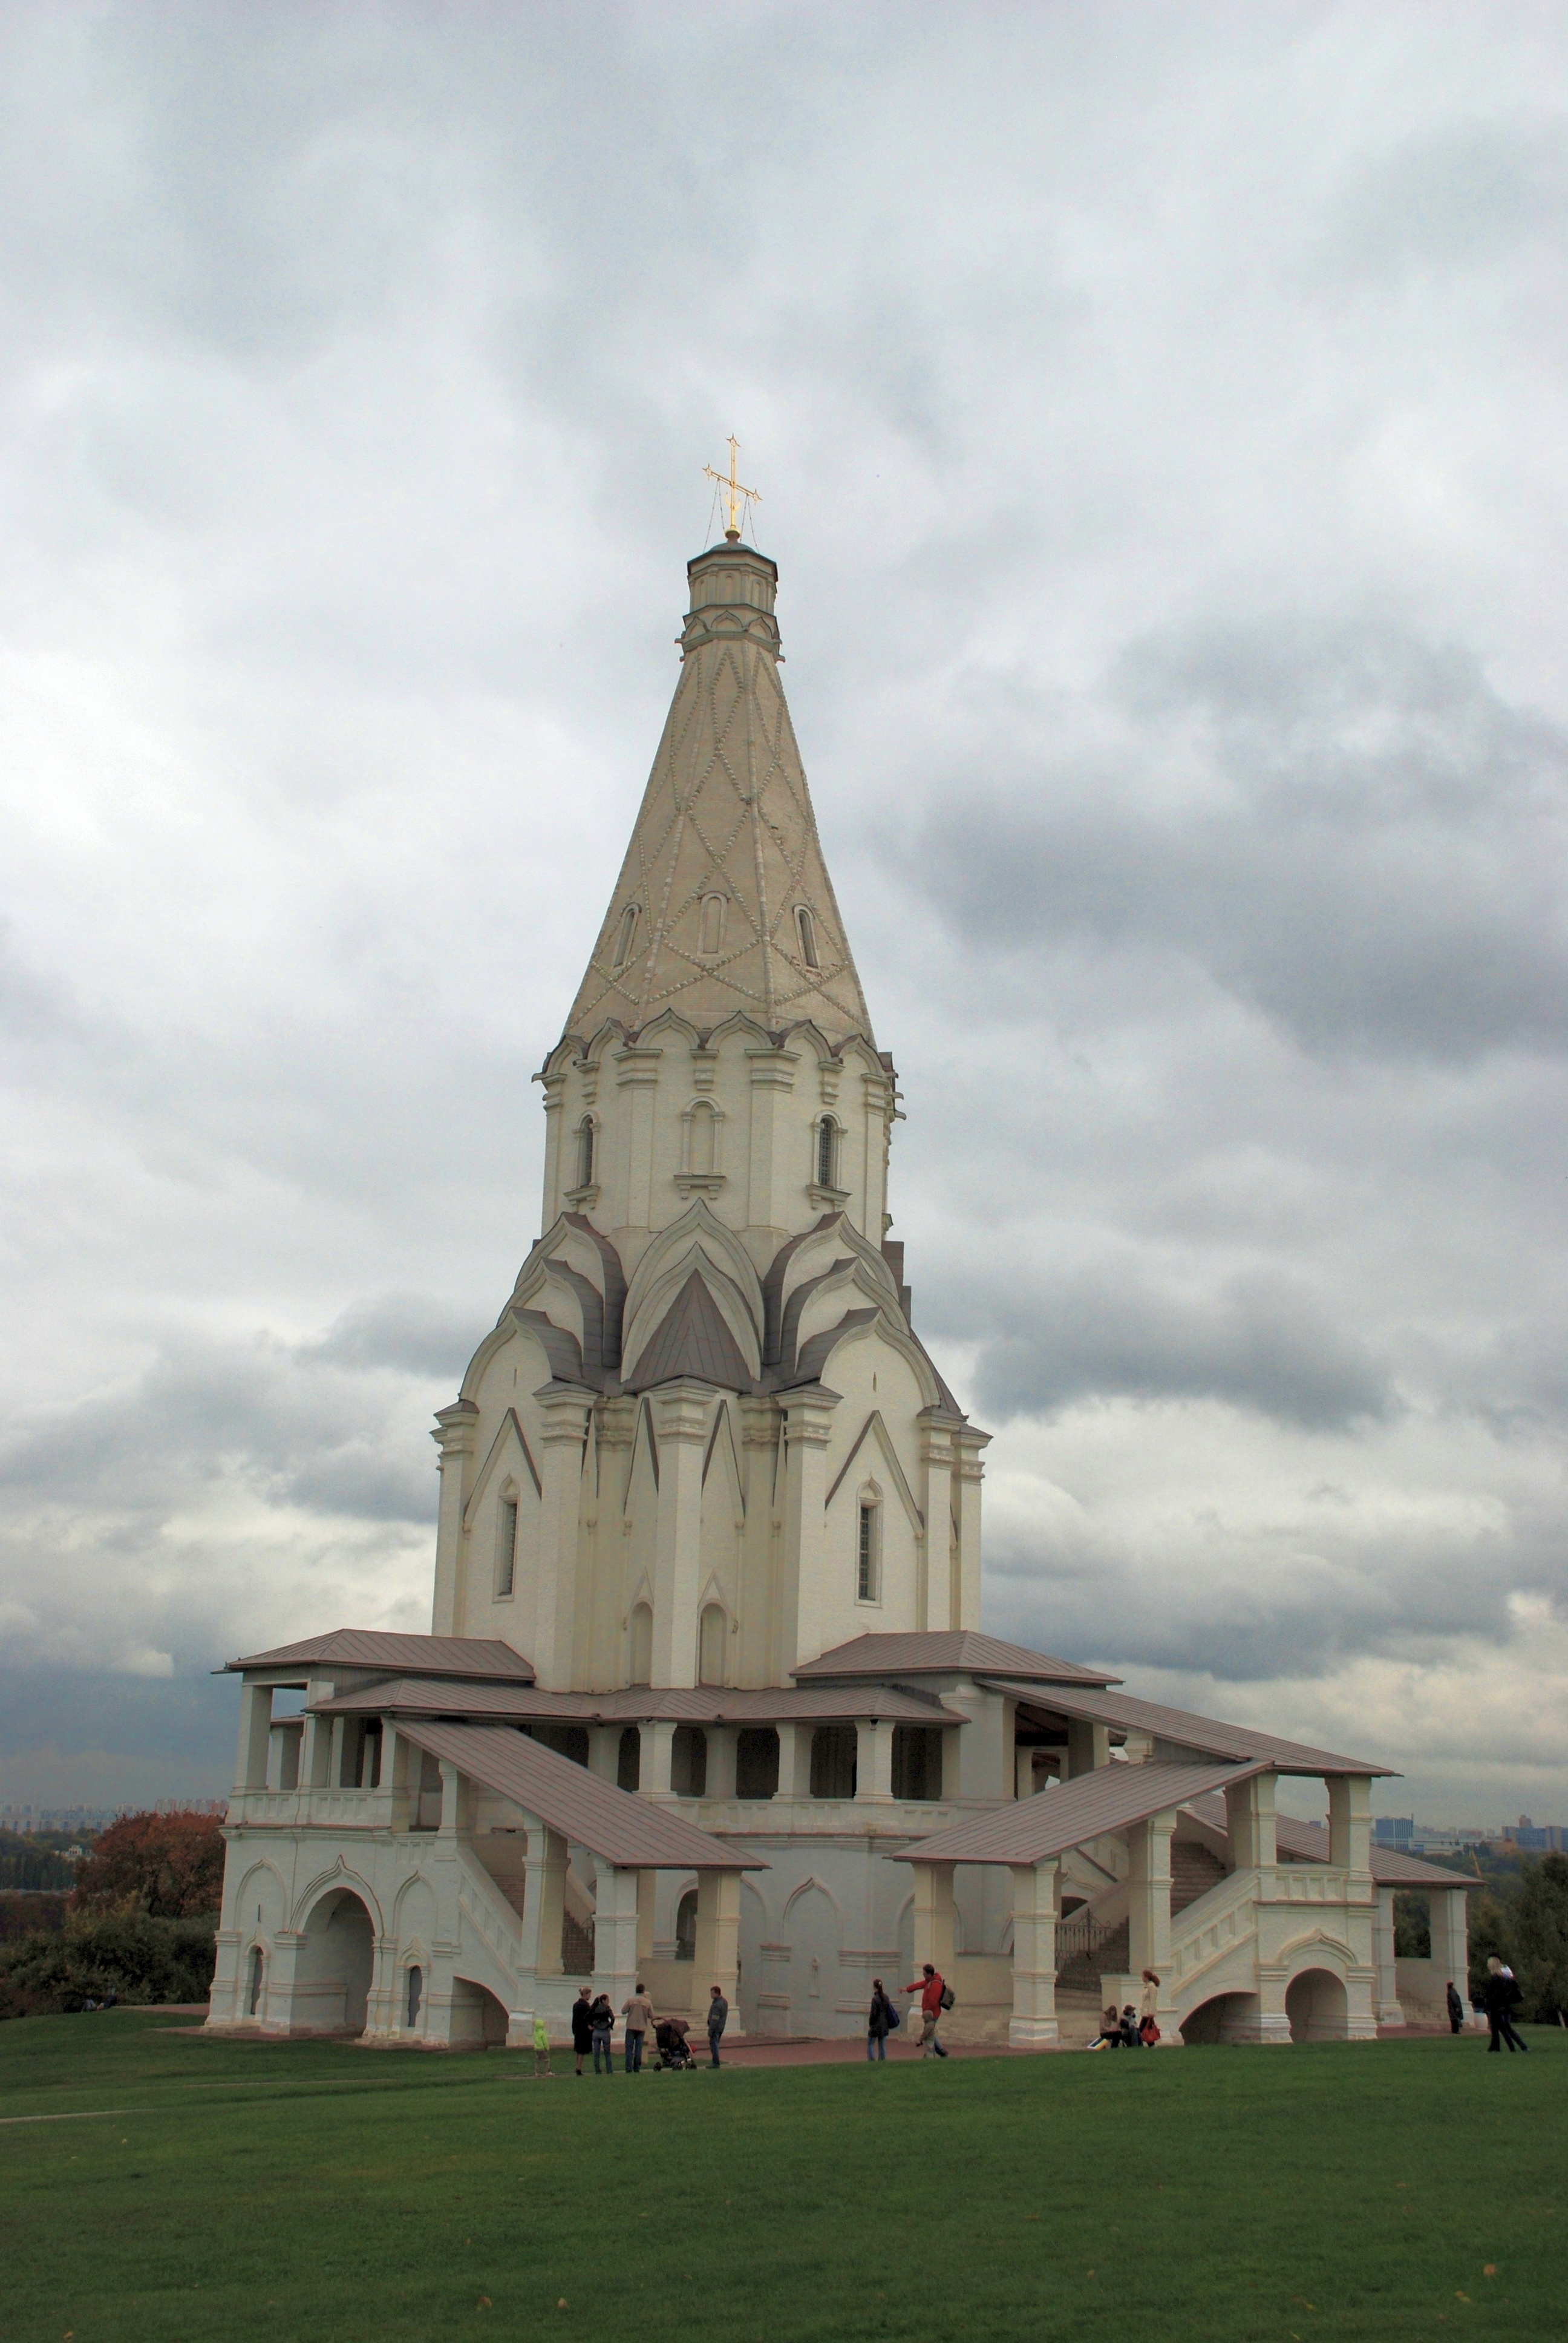
building, chateau, city, cityscape, tower, landmark, church, cathedral, nikon, place of worship, cool image, spire, steeple, monastery, moscow, russia, d80, cityscapes, moskau, nikond80, moscou, kolomenskoye